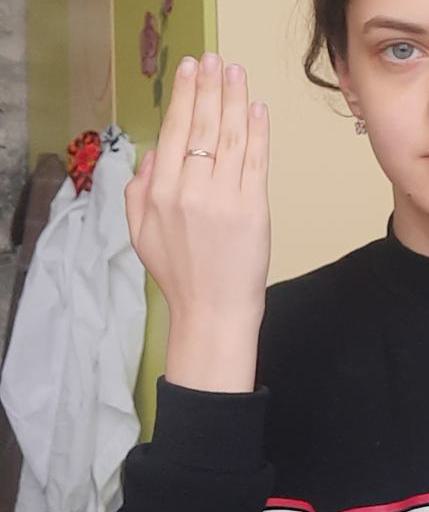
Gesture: stop_inverted